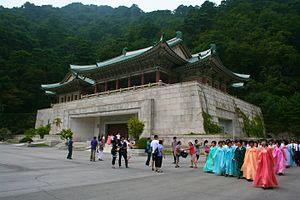
L'Exposition internationale de l'amitié est un musée situé en Corée du Nord dans la région des monts Myohyang de la province du Pyongan du Nord. Il accueille une collection de cadeaux offerts aux anciens dirigeants nord-coréens Kim Il-sung et Kim Jong-il par différents dignitaires étrangers. La tradition d'offrir des cadeaux est quelque chose de très ancré dans la culture coréenne.